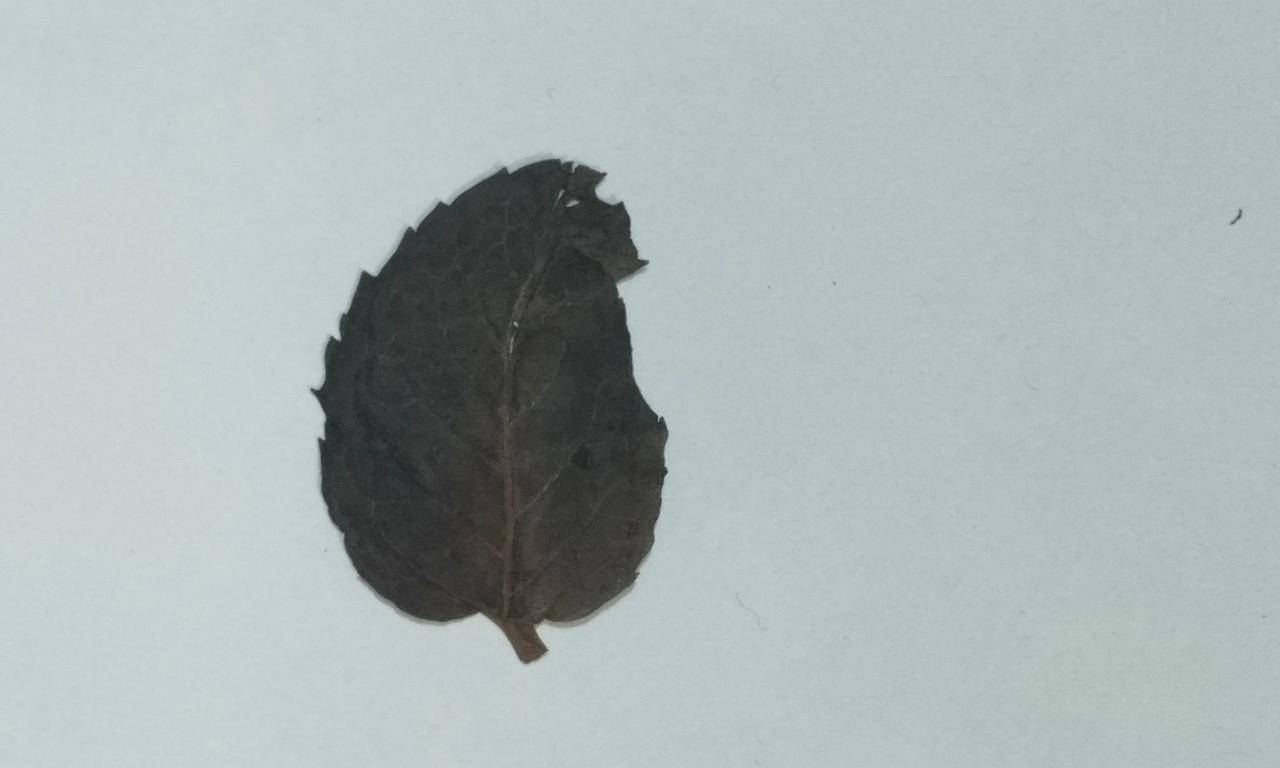
Label: Dried